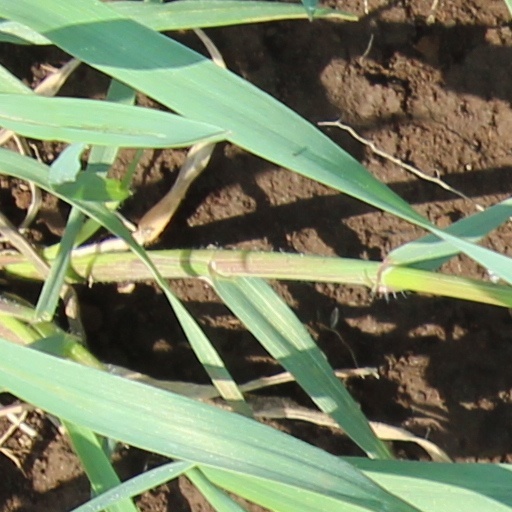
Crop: wheat